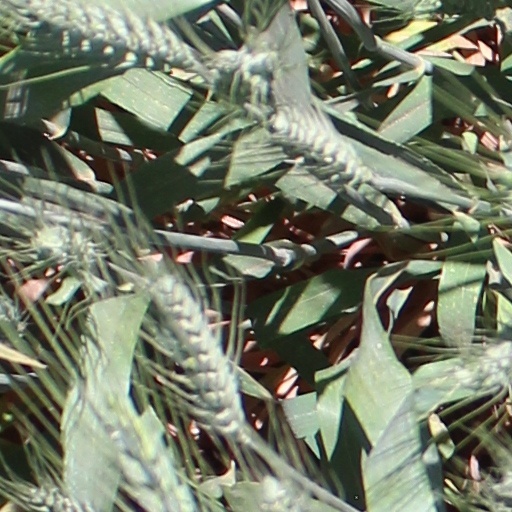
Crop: wheat